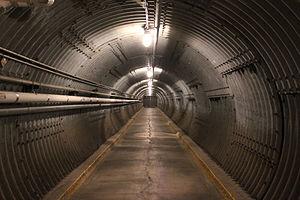
Tunnel d'entrée du Diefenbunker.
Le Diefenbunker est un abri antiatomique construit secrètement entre 1959 et 1961 à Carp juste à l'extérieur d'Ottawa au Canada pour abriter les responsables gouvernementaux canadiens en cas d'attaque nucléaire.
Two Lovers and a Bear est un film canadien réalisé par Kim Nguyen, sorti en 2016. Le film a été présenté à la Quinzaine des réalisateurs au Festival de Cannes 2016.